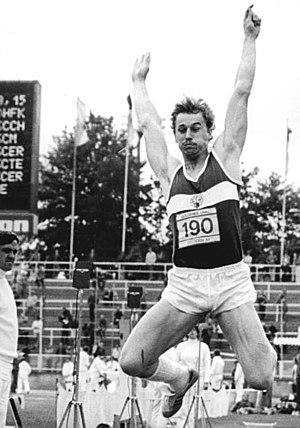
Lutz Dombrowski, né le 25 juin 1959 à Zwickau, est un ancien athlète est-allemand spécialiste du saut en longueur.